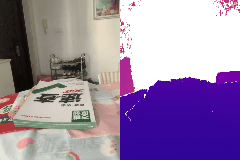
Label: book